Georgia Military College

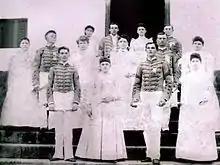
1890 graduation class

Georgia Military College was created in 1879 by act of the Georgia General Assembly "to educate young men and women from the Middle Georgia area in an environment which fosters the qualities of good citizenship." It was the apparent intention of the General Assembly to establish the school as a unit of the slowly forming University System of Georgia. State property in Milledgeville, including the former state capital building which had been damaged by General William T. Sherman's "March to the Sea", was loaned to the University of Georgia by the Act of 1879, and the Board of Trustees of the University of Georgia was given veto powers by this Act over the acts of the local Board of Trustees of the new institution. The school was originally called Middle Georgia Military and Agricultural College and was ceded state government lands surrounding the Old Capitol Building, the seat of government for the state of Georgia from 1807 to 1868. The Old Capitol Building, then as now, is the main college facility and sits on the highest point in Milledgeville. Former Confederate general Daniel Harvey Hill served as president from 1885 until August 1889, when he resigned due to failing health. (He died in Charlotte, NC on September 24, 1889.) The 1890 graduating class was the first to include female students.